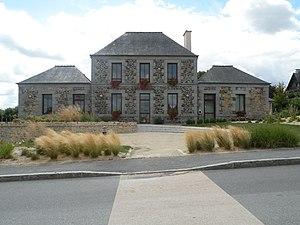
Mairie de Billé.Brezhoneg: Ti-kêr Belzeg.
Billé est une commune française située dans le département d'Ille-et-Vilaine en région Bretagne, peuplée de 1 052 habitants.